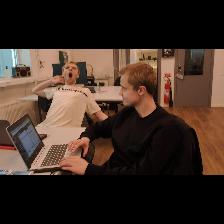
Label: Human